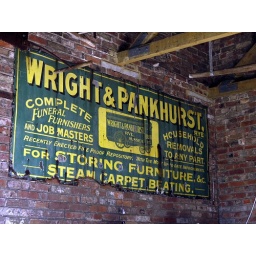
Old sign on a wall in Rye.Taken with Olympus Zukio 35mm Macro lens on Panasonic G1